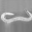
Label: worm